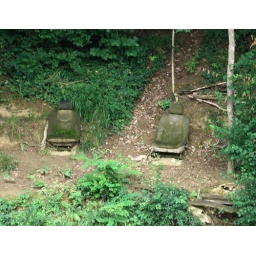
Seen by a river side in the South of France - wonder how often they fish here!